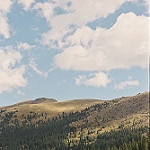
Label: mountain